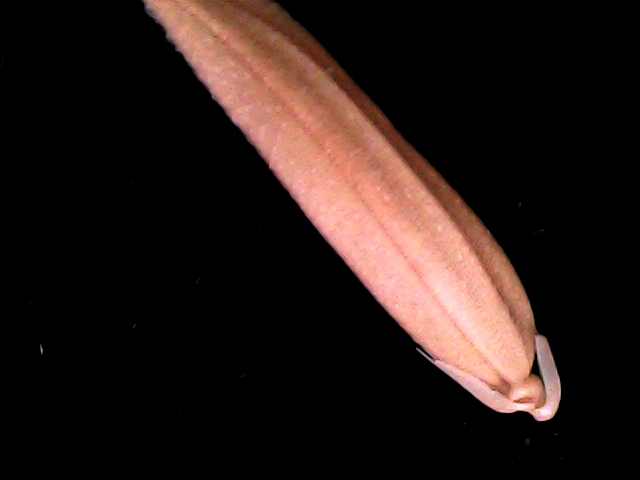
Rice variety: BD70